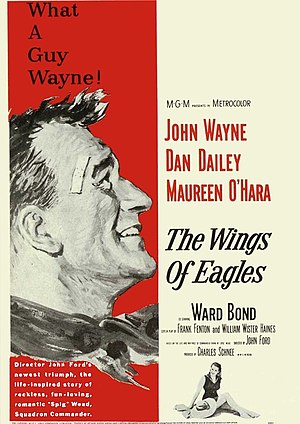
Ørnevinger
"Ørnevinger er en film fra 1957 om piloten Frank ""Spig"" Wead og US Naval Aviation, den amerikanske flådes luftvåben. Filmen er en hyldest til Wead og instrueret af Weads ven John Ford.